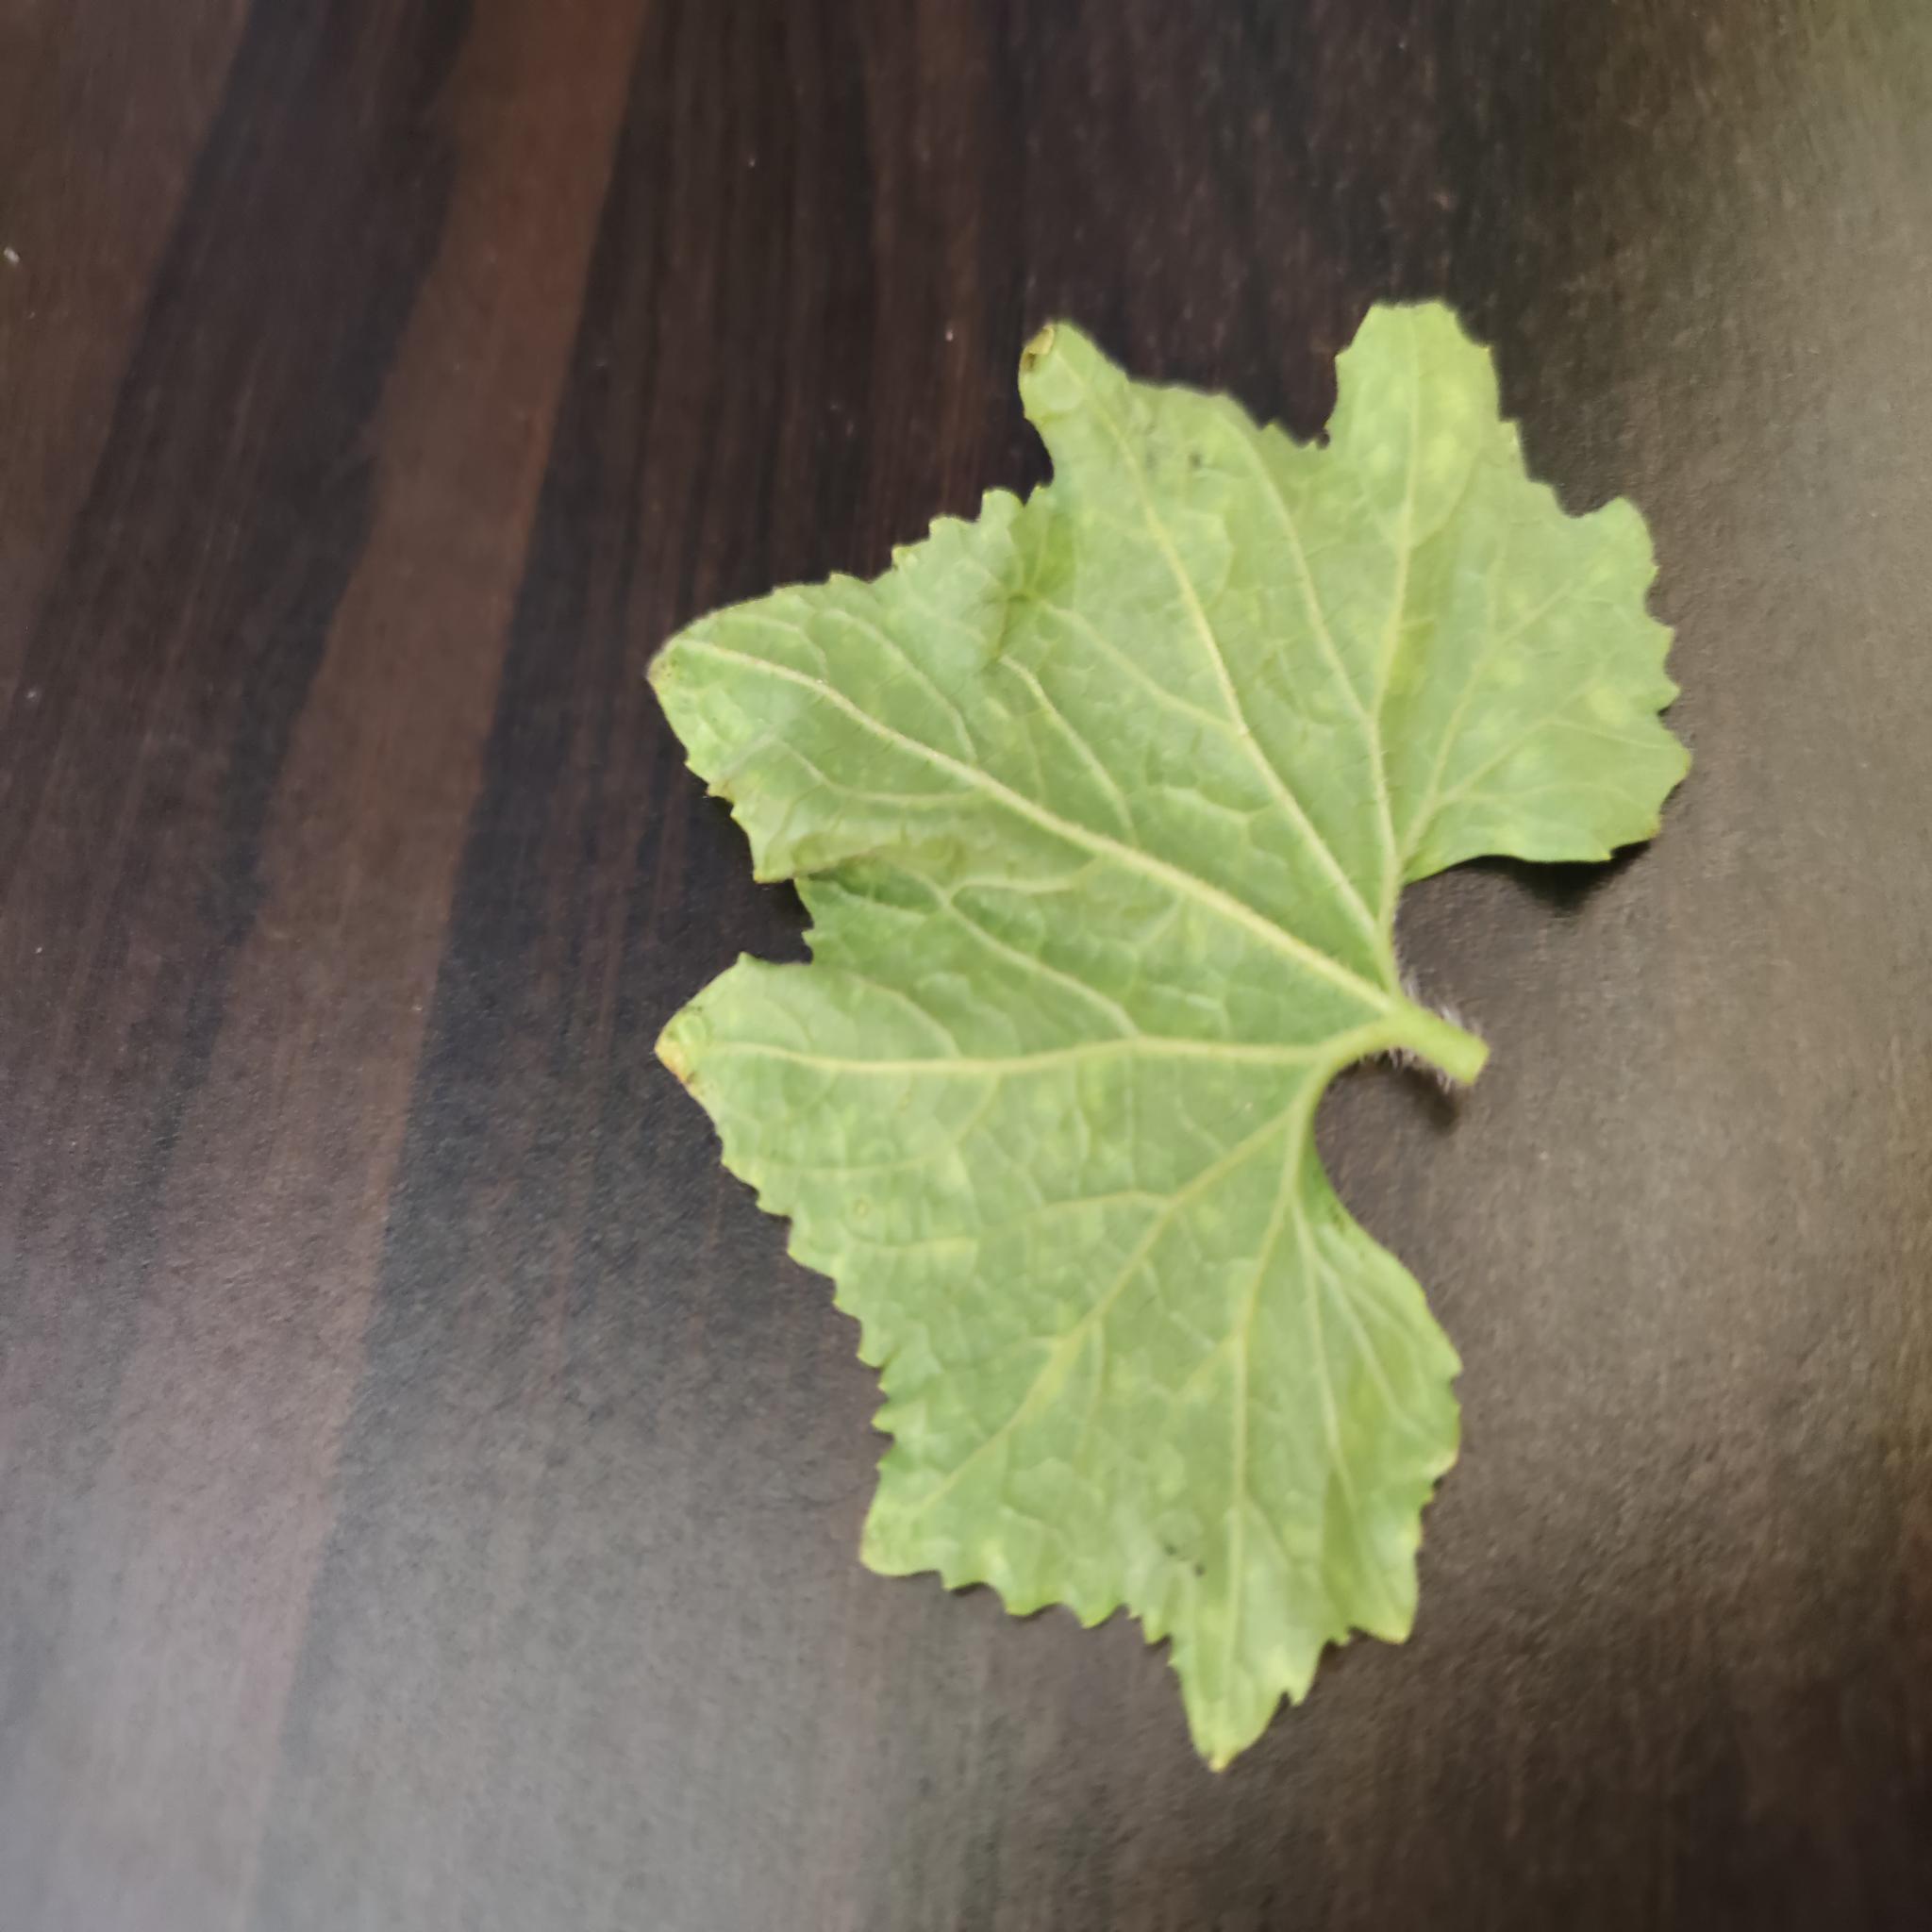
Label: Leaf curl